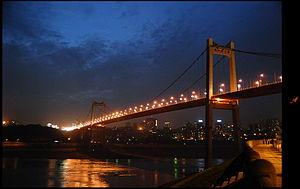
Le pont d'E'gongyan sur le Yangzi Jiang dans la municipalité de Chongqing